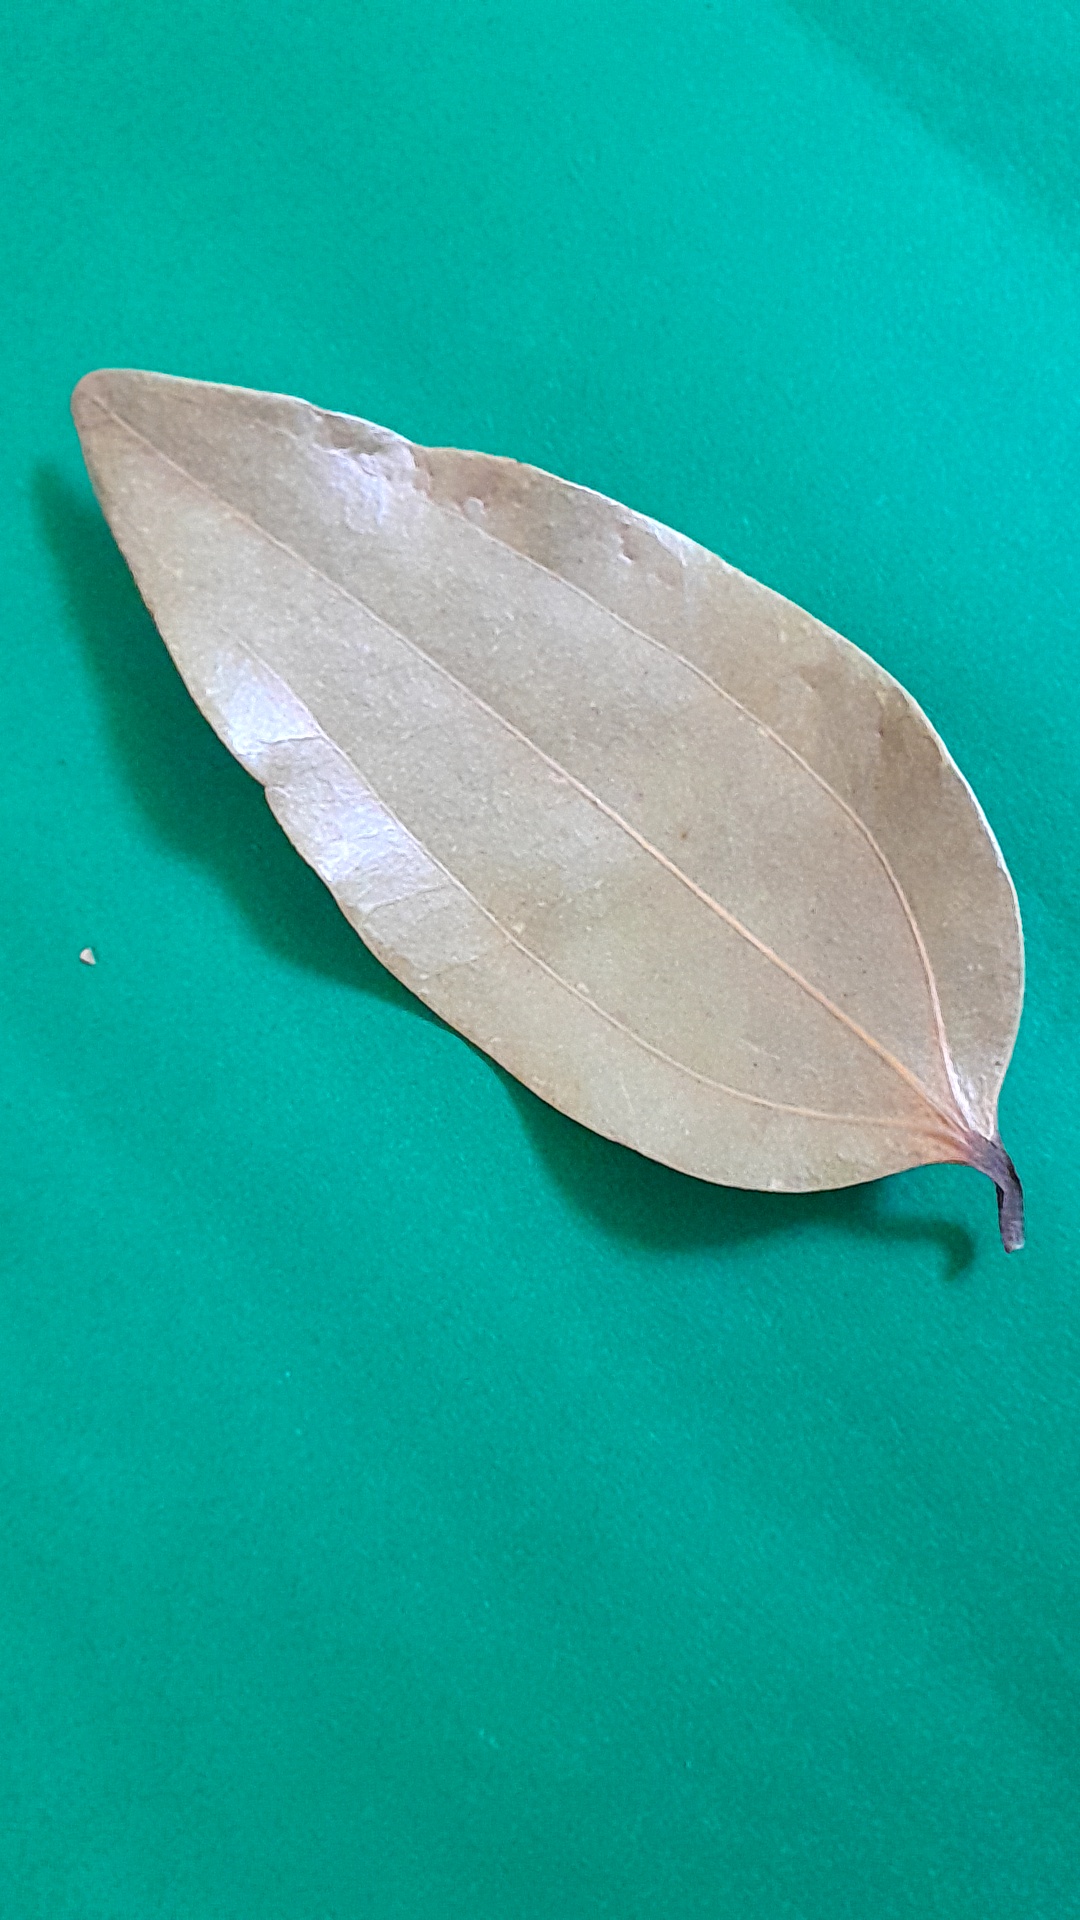
Label: Dry Leaf